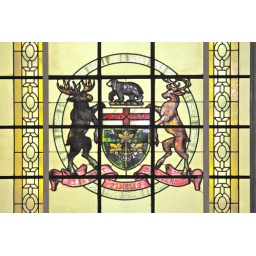
Stained glass in the roof of the Ontario Provincial Legislature